Dani Ceballos

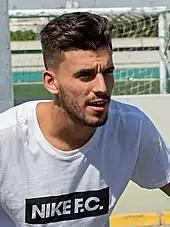
Ceballos at the Real Betis training ground, 2015

Ceballos was born in Utrera, Andalusia. He joined Sevilla's youth system in 2004 at the age of eight, but was released in 2009 due to a chronic bronchitis problem. He subsequently played for hometown club Utrera, and completed his development with Real Betis after signing in 2011. He signed a professional contract with Betis on 22 February 2014, while still a junior.